Animal Protection Institute

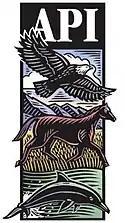
Animal Protection Institute logo

The Animal Protection Institute (API) was a national, nonprofit animal advocacy organization based in Sacramento, California that in 2007, as part of its affiliation with the Born Free Foundation, was renamed Born Free USA. Founded in 1968, API's mission was to advocate for the protection of animals from cruelty and exploitation. API's slogan was "Saving Animals Is Our Reason for Being".